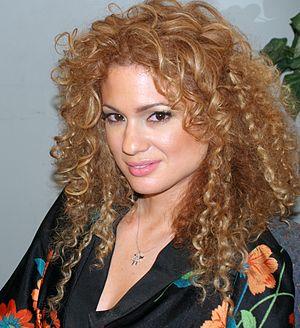
Miri Ben-Ari, née le 4 décembre 1978 à Ramat Gan, est une violoniste américaine, qui, après deux premiers albums résolument orientés jazz, s'est spécialisée dans le hip-hop avec son 3ᵉ album. Repérée par les rappeurs Jay-Z et Kanye West, elle a réalisé un album regroupant différents artistes tels que Lil Wayne ou encore Akon autour du thème du violon. Elle enregistre également avec la légende vivante de la musique électronique Armin van Buuren un single, sorti le 3 mai 2013 et intitulé Intense, qui est paru sur le cinquième album de ce dernier.